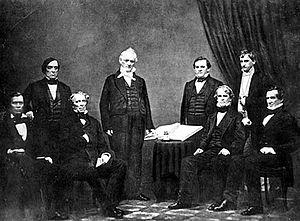
La présidence de James Buchanan débuta le 4 mars 1857, date de l'investiture de James Buchanan en tant que 15ᵉ président des États-Unis, et prit fin le 4 mars 1861. Buchanan, un démocrate originaire de Pennsylvanie, entra en fonction après avoir battu l'ancien président Millard Fillmore, candidat du Parti américain, et John Charles Frémont, candidat du Parti républicain, à l'élection présidentielle de 1856. Quatre ans plus tard, le républicain Abraham Lincoln lui succéda à la Maison-Blanche.